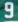
Number: 9